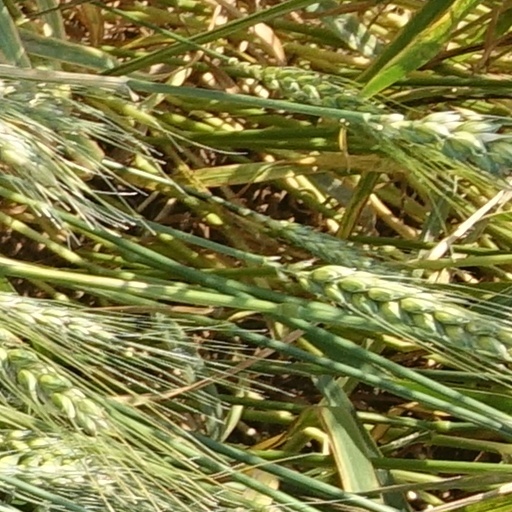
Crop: wheat